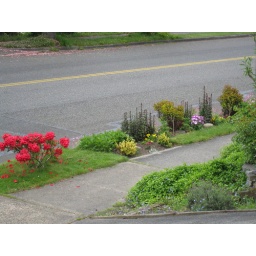
Slowly replacing grass along the street in the parking strip.